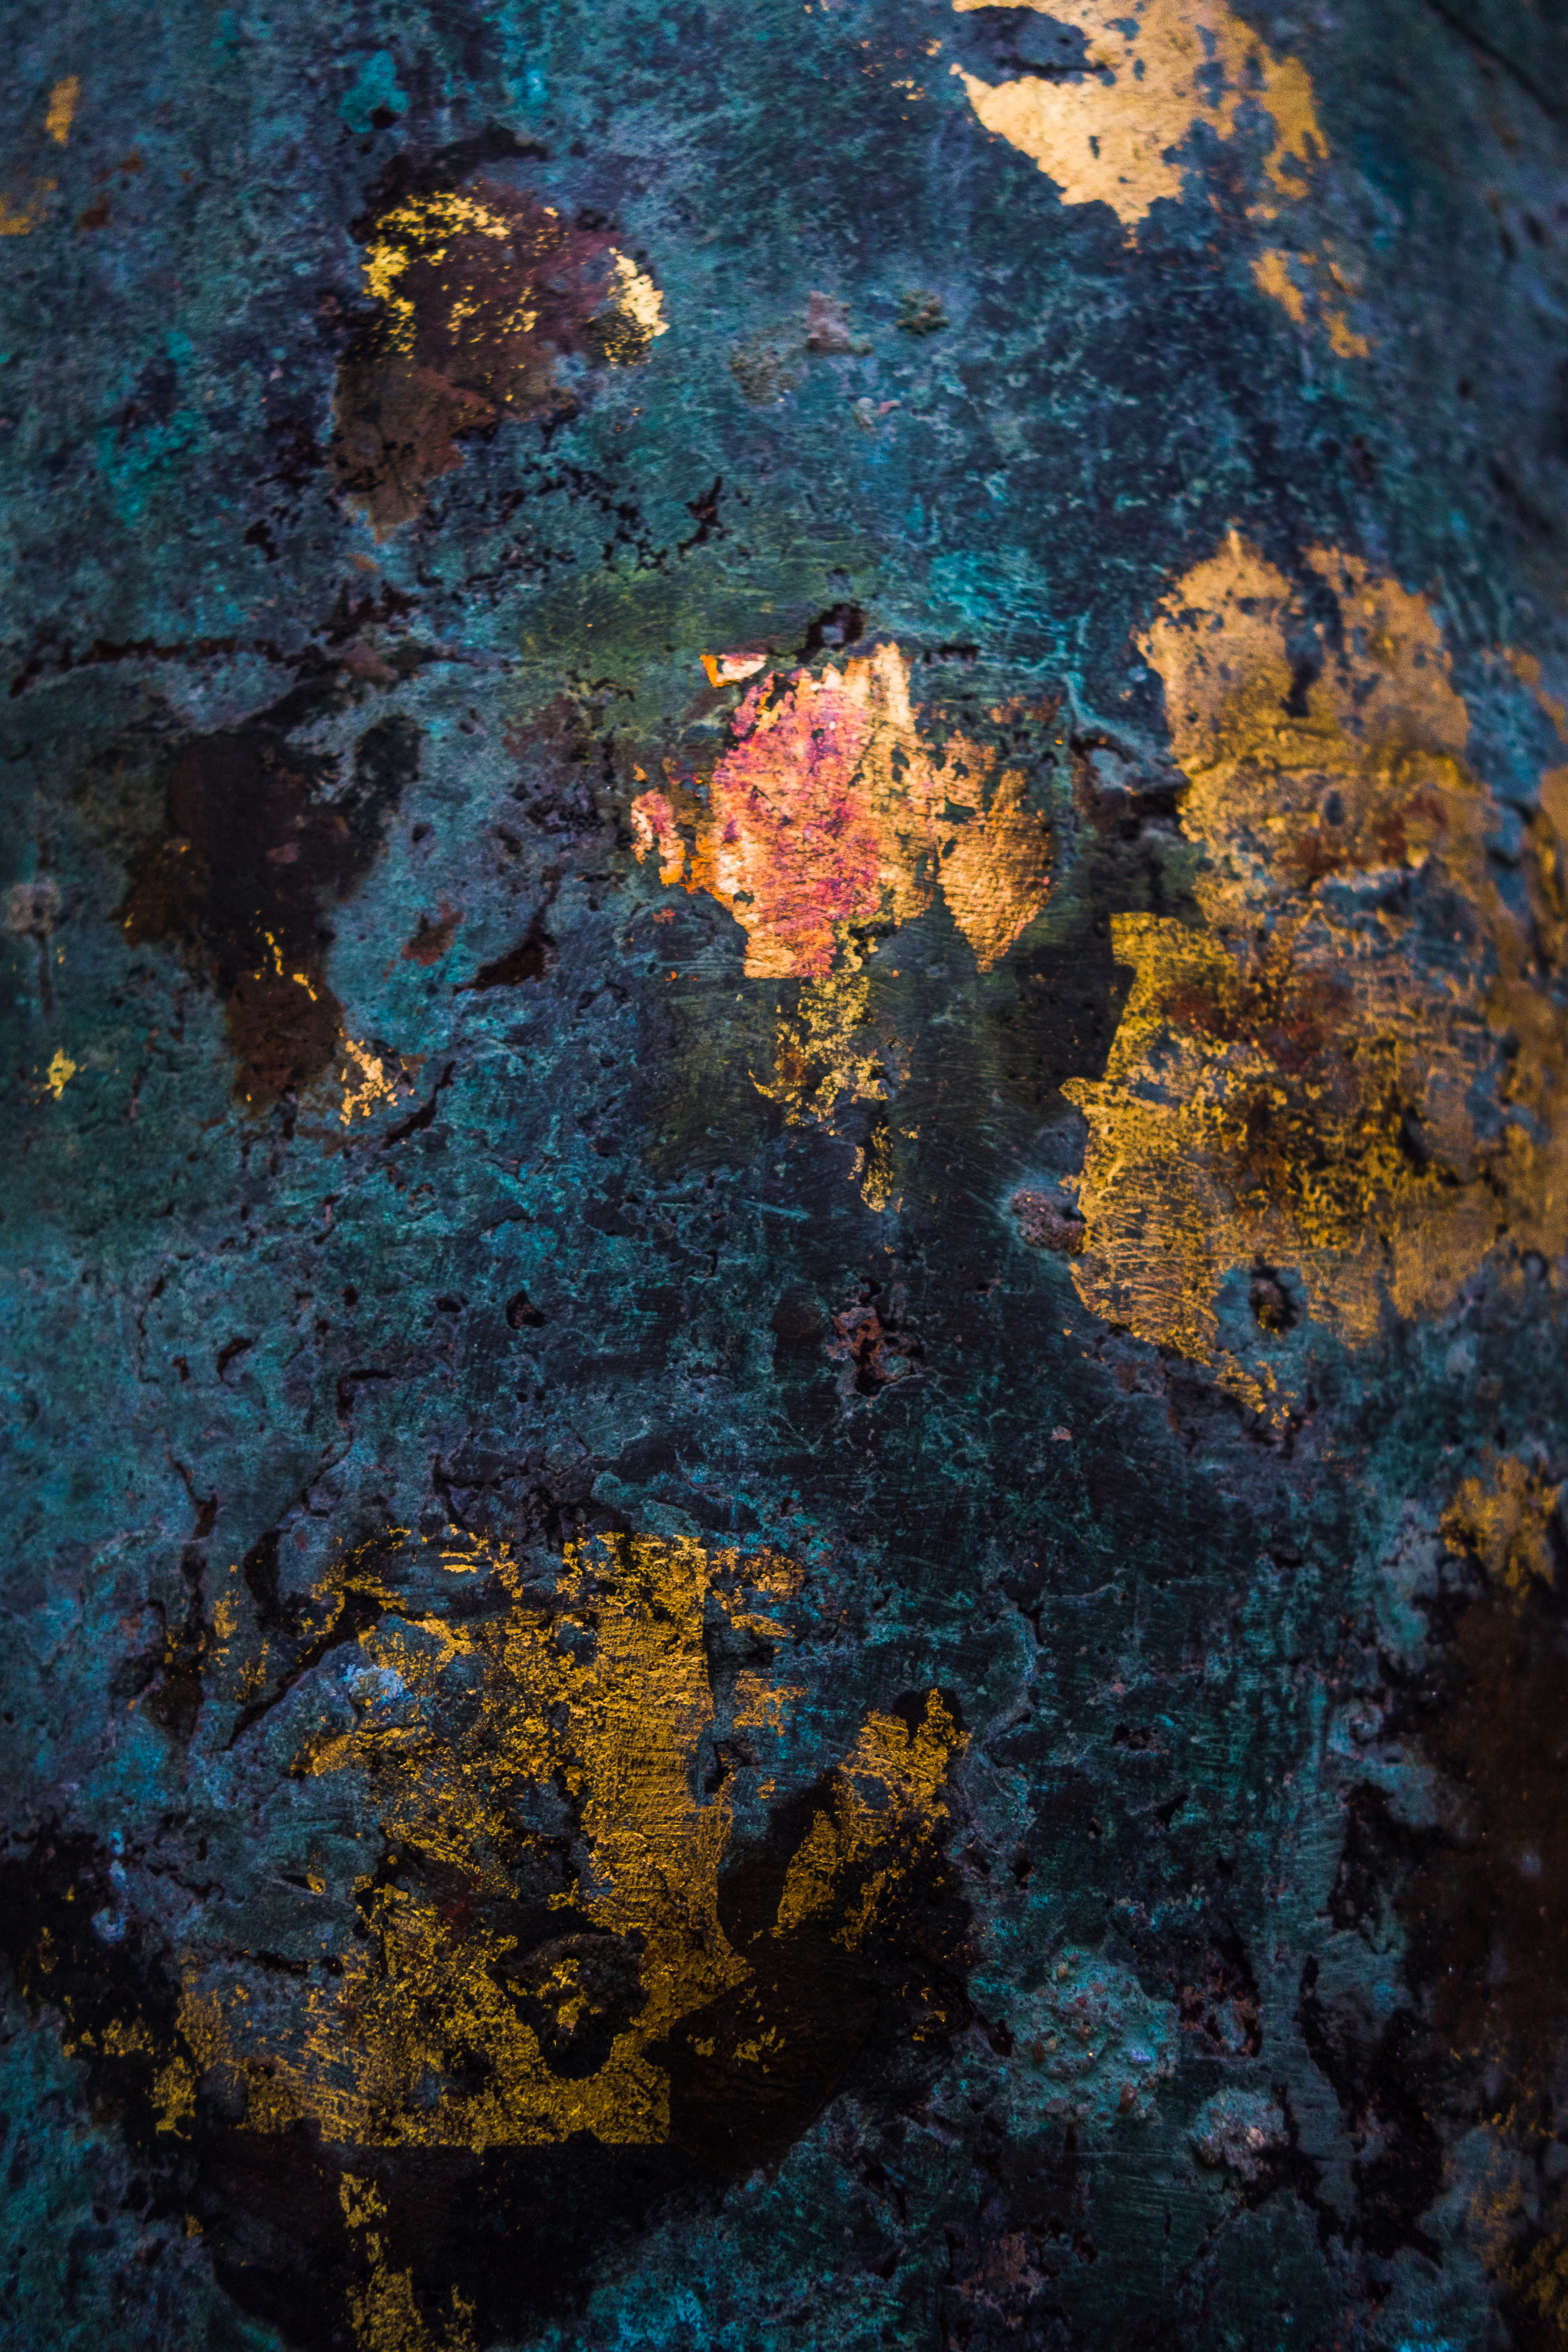
stucco work, thai, art, sculpture, temple, surface, blue, water, turquoise, painting, rust, organism, world, space, paint, visual arts, rock